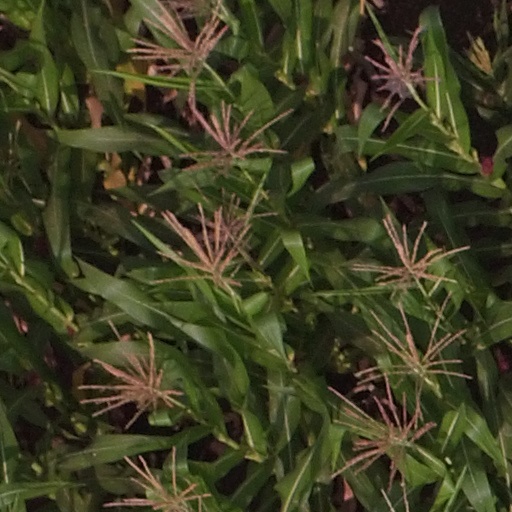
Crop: maize; corn